Alfonsino d'Este

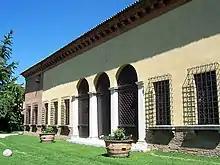
Ferrara, Palazzina di Marfisa d'Este.

Always in ill health, he married his cousin Marfisa d'Este (illegitimate daughter of Francesco d'Este and five years Alfonsino's senior) on 5 May 1578 - her father had died in February that year and the will had stated Alfonsino would only come into his inheritance if he married a member of the Este family. Torquato Tasso wrote his "Già il notturno sereno" (poem, book II, from October 1565 to 11 March 1579). in honour of the wedding. Alfonsino, however, died just under four months after the wedding but Marfisa continued to take part in the court festivities despite also being in mourning. On 3 January 1580 she remarried to Alderano Cybo-Malaspina, hereditary prince of Massa and Carrara.